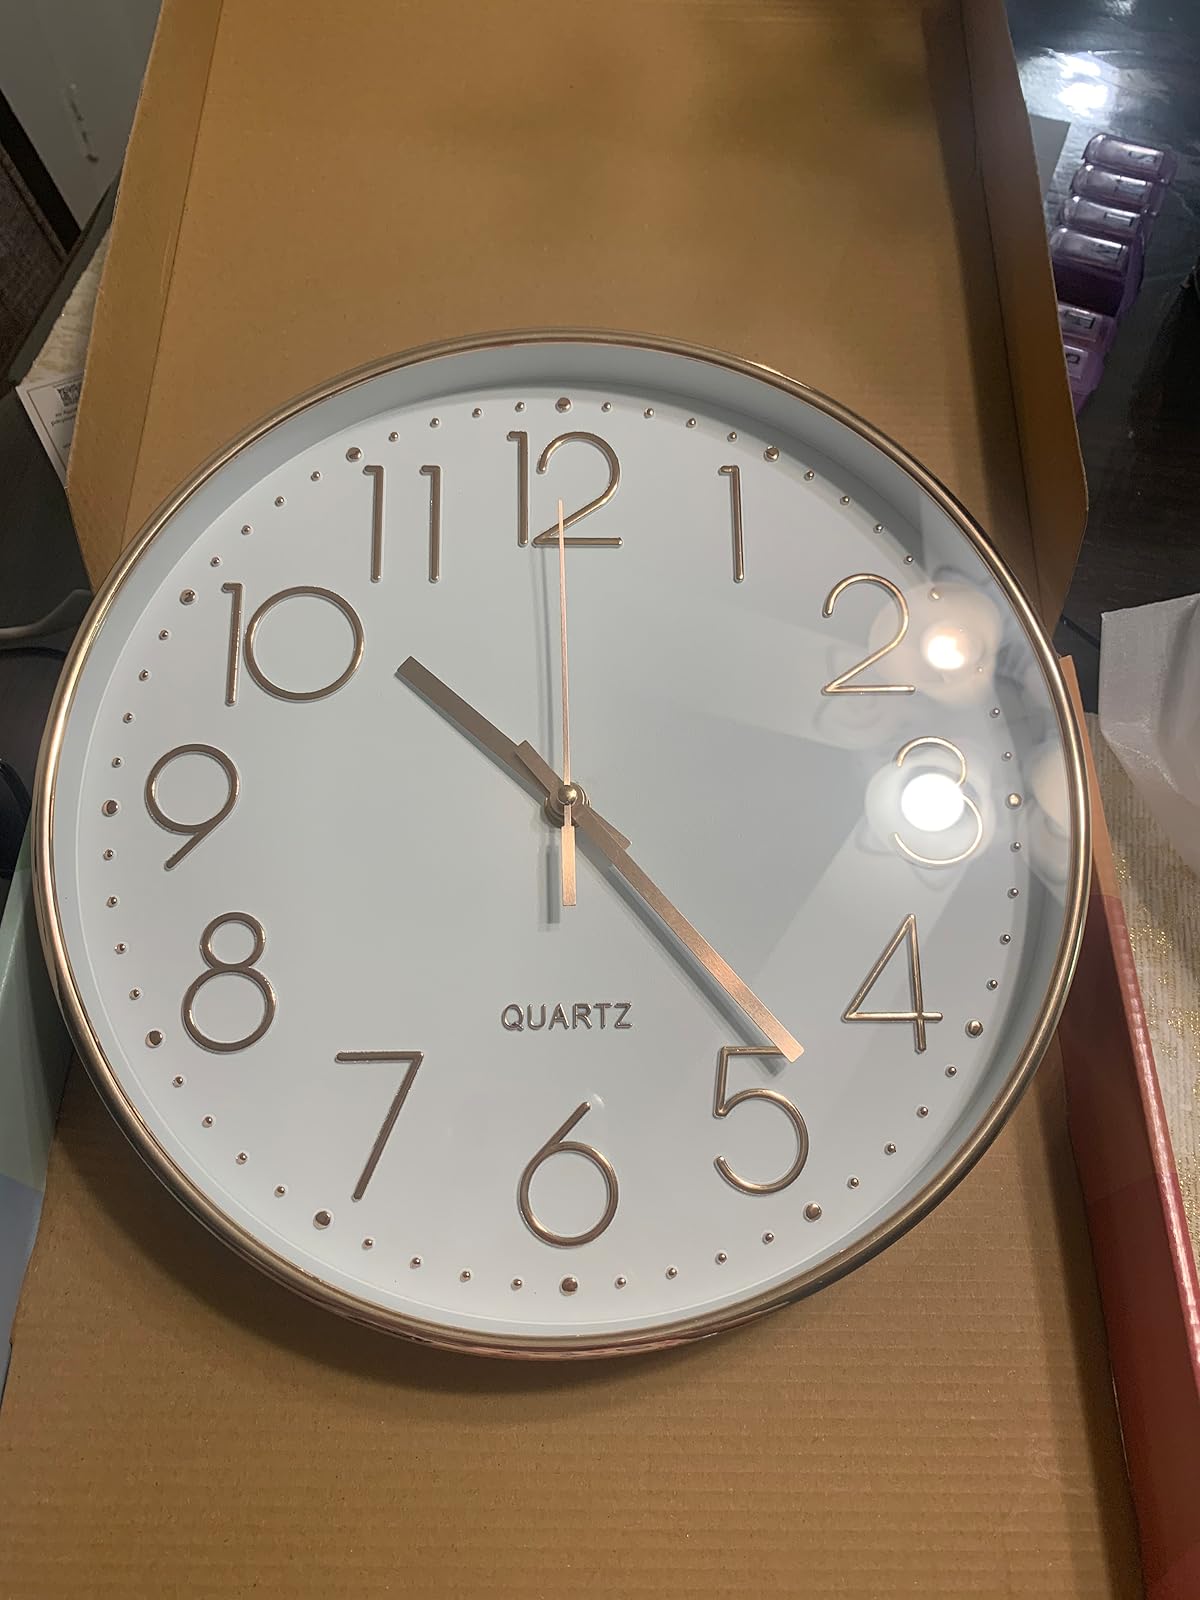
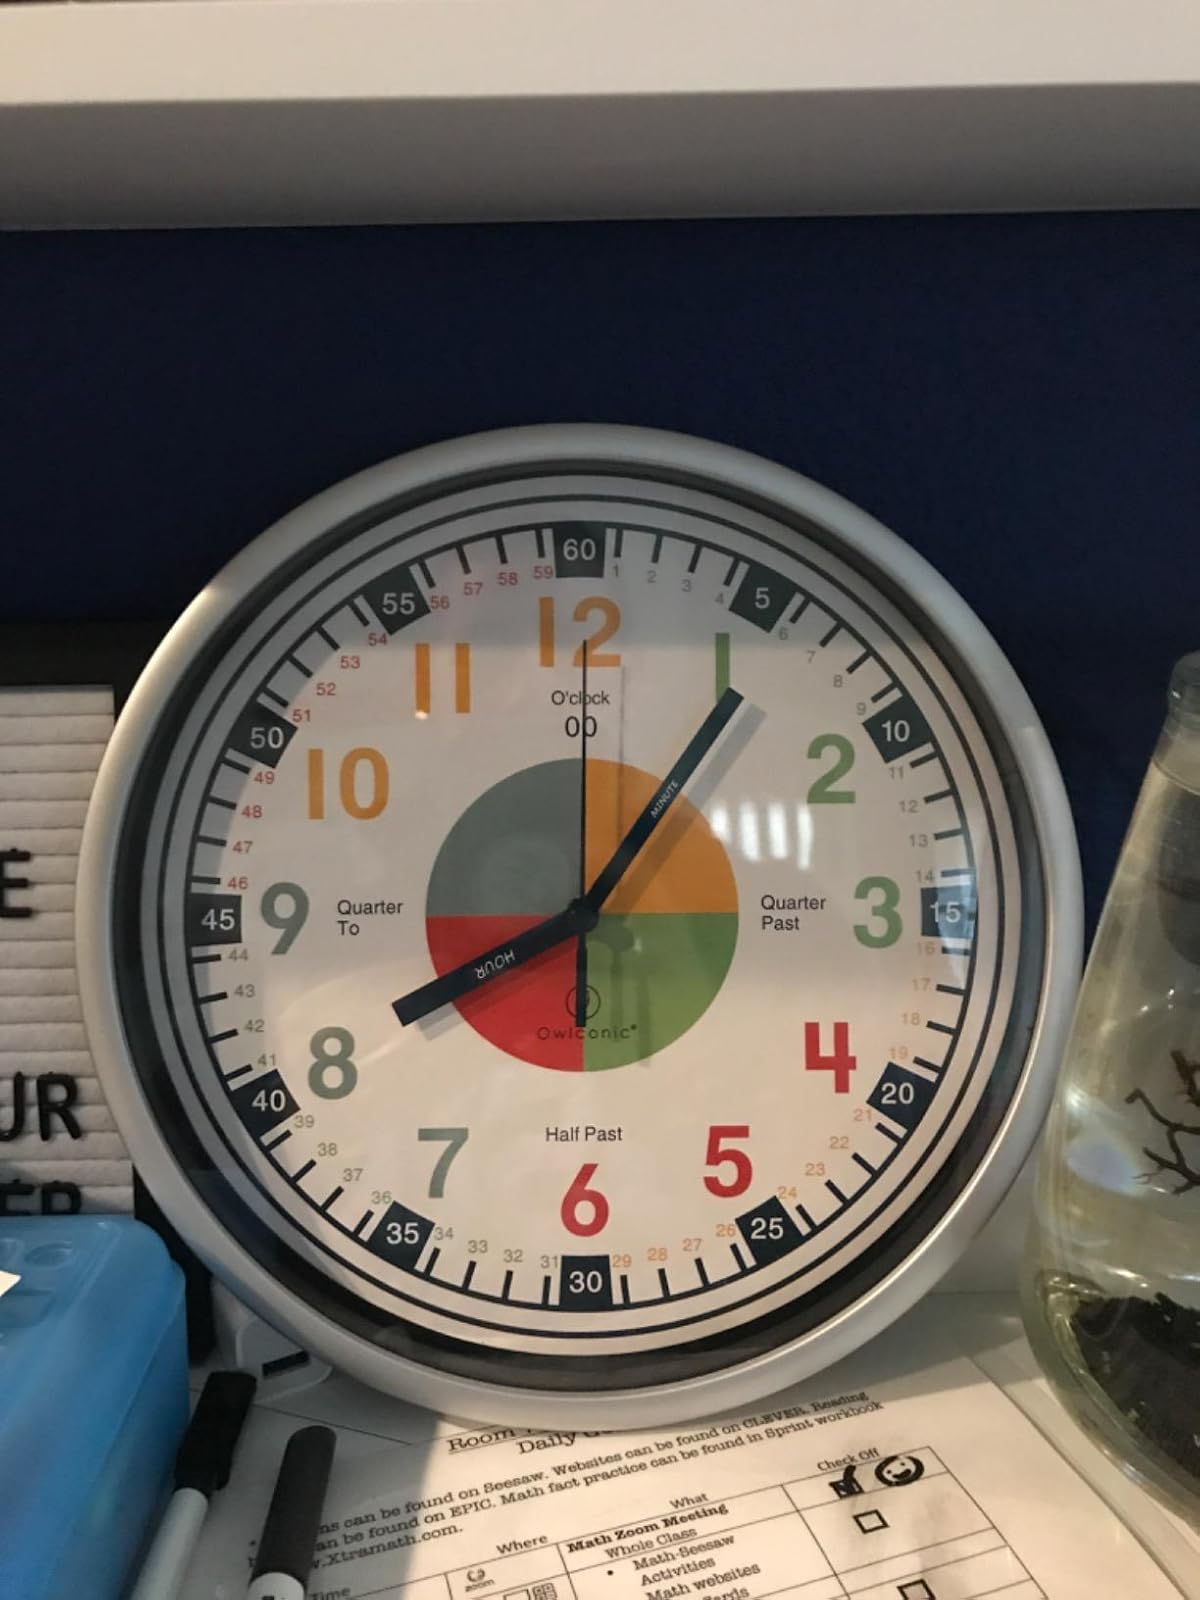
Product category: clock
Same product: no